Inkjet printing

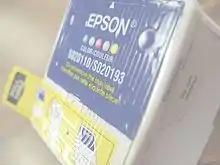
Labyrinth air vent tubes on the top of an Epson Stylus Photo 5-color ink tank. The long air channels are molded into the top of the tank and the blue label seals the channels into long tubes. The yellow label is removed prior to installation, and opens the tube ends to the atmosphere so that ink can be sprayed onto the paper. Removing the blue label would destroy the tubes and cause the moisture to quickly evaporate.

There is a second type of ink drying that most printers are unable to prevent. For ink to spray from the cartridge, air must enter to displace the removed ink. The air enters via an extremely long, thin labyrinth tube, up to long, wrapping back and forth across the ink tank. The channel is long and narrow to reduce moisture evaporation through the vent tube, but some evaporation still occurs and eventually the ink cartridge dries up from the inside out. To combat this problem, which is especially acute with professional fast-drying solvent inks, many wide-format printer cartridge designs contain the ink in an airtight, collapsible bag that requires no vent. The bag merely shrinks until the cartridge is empty.